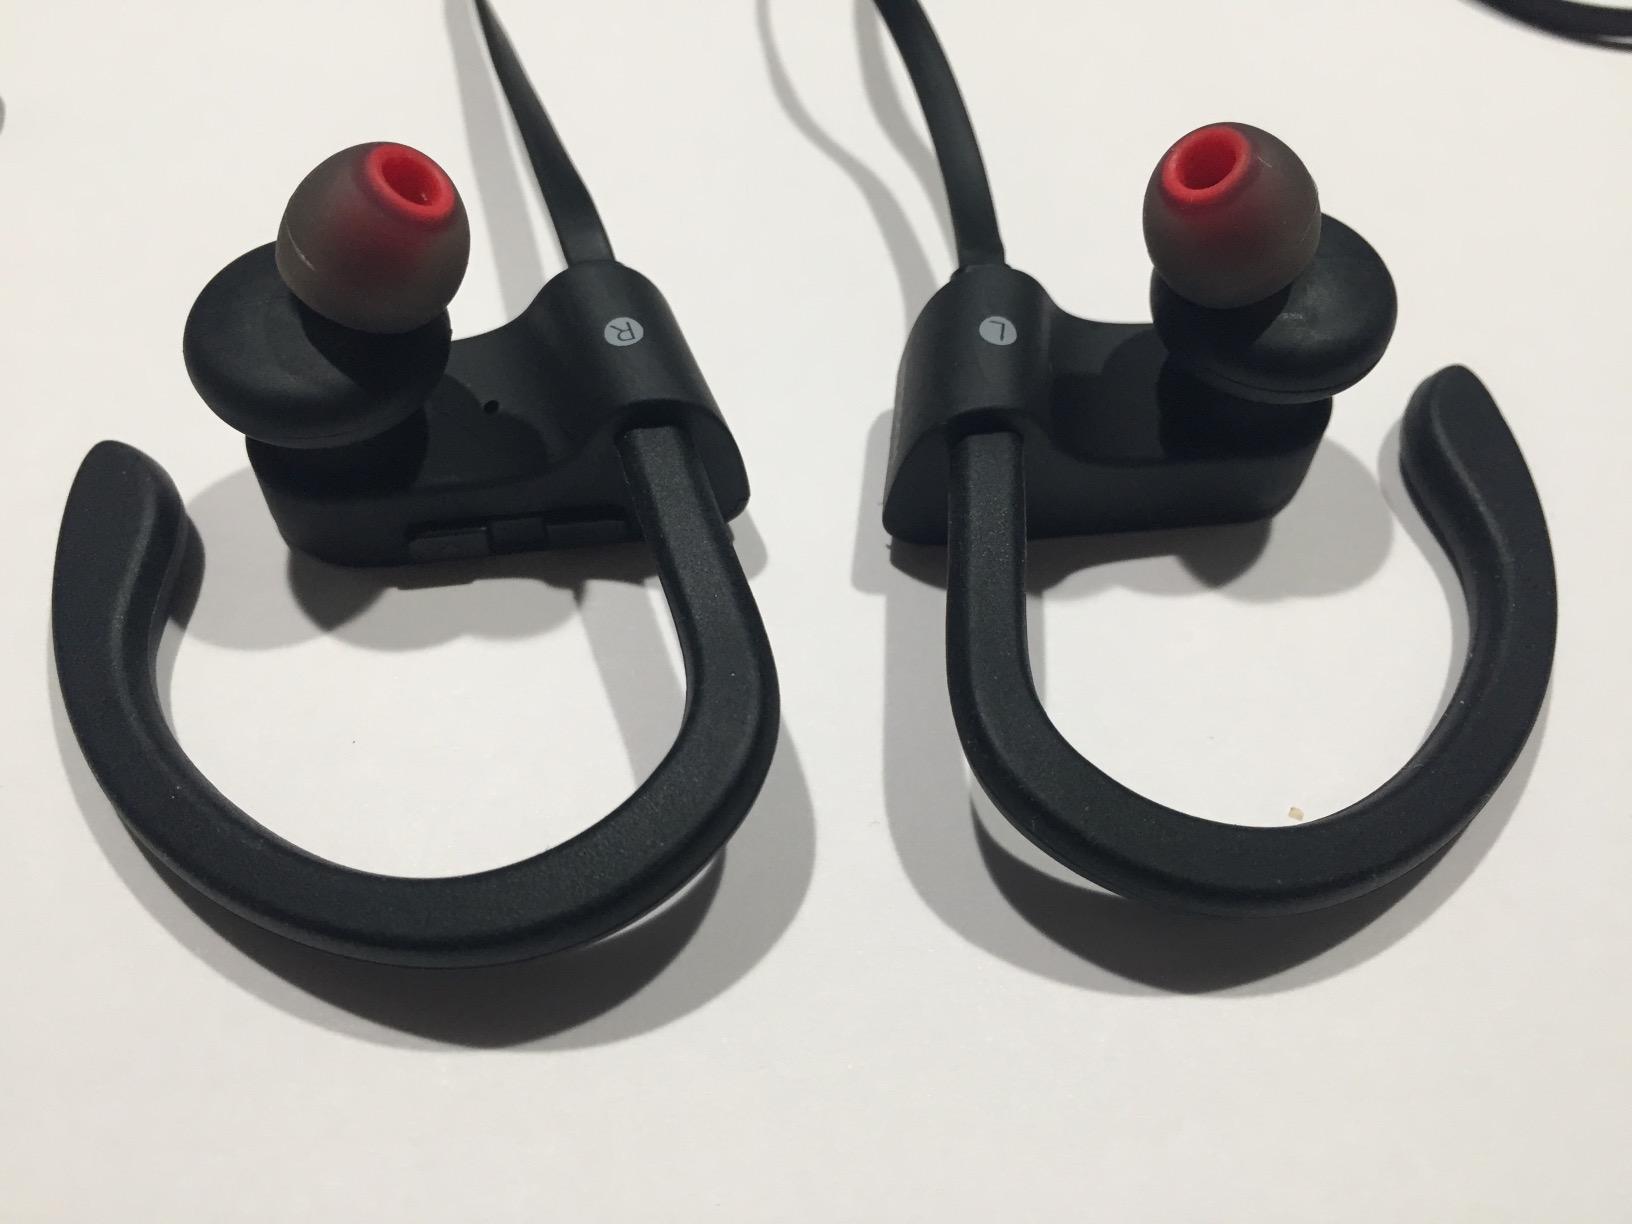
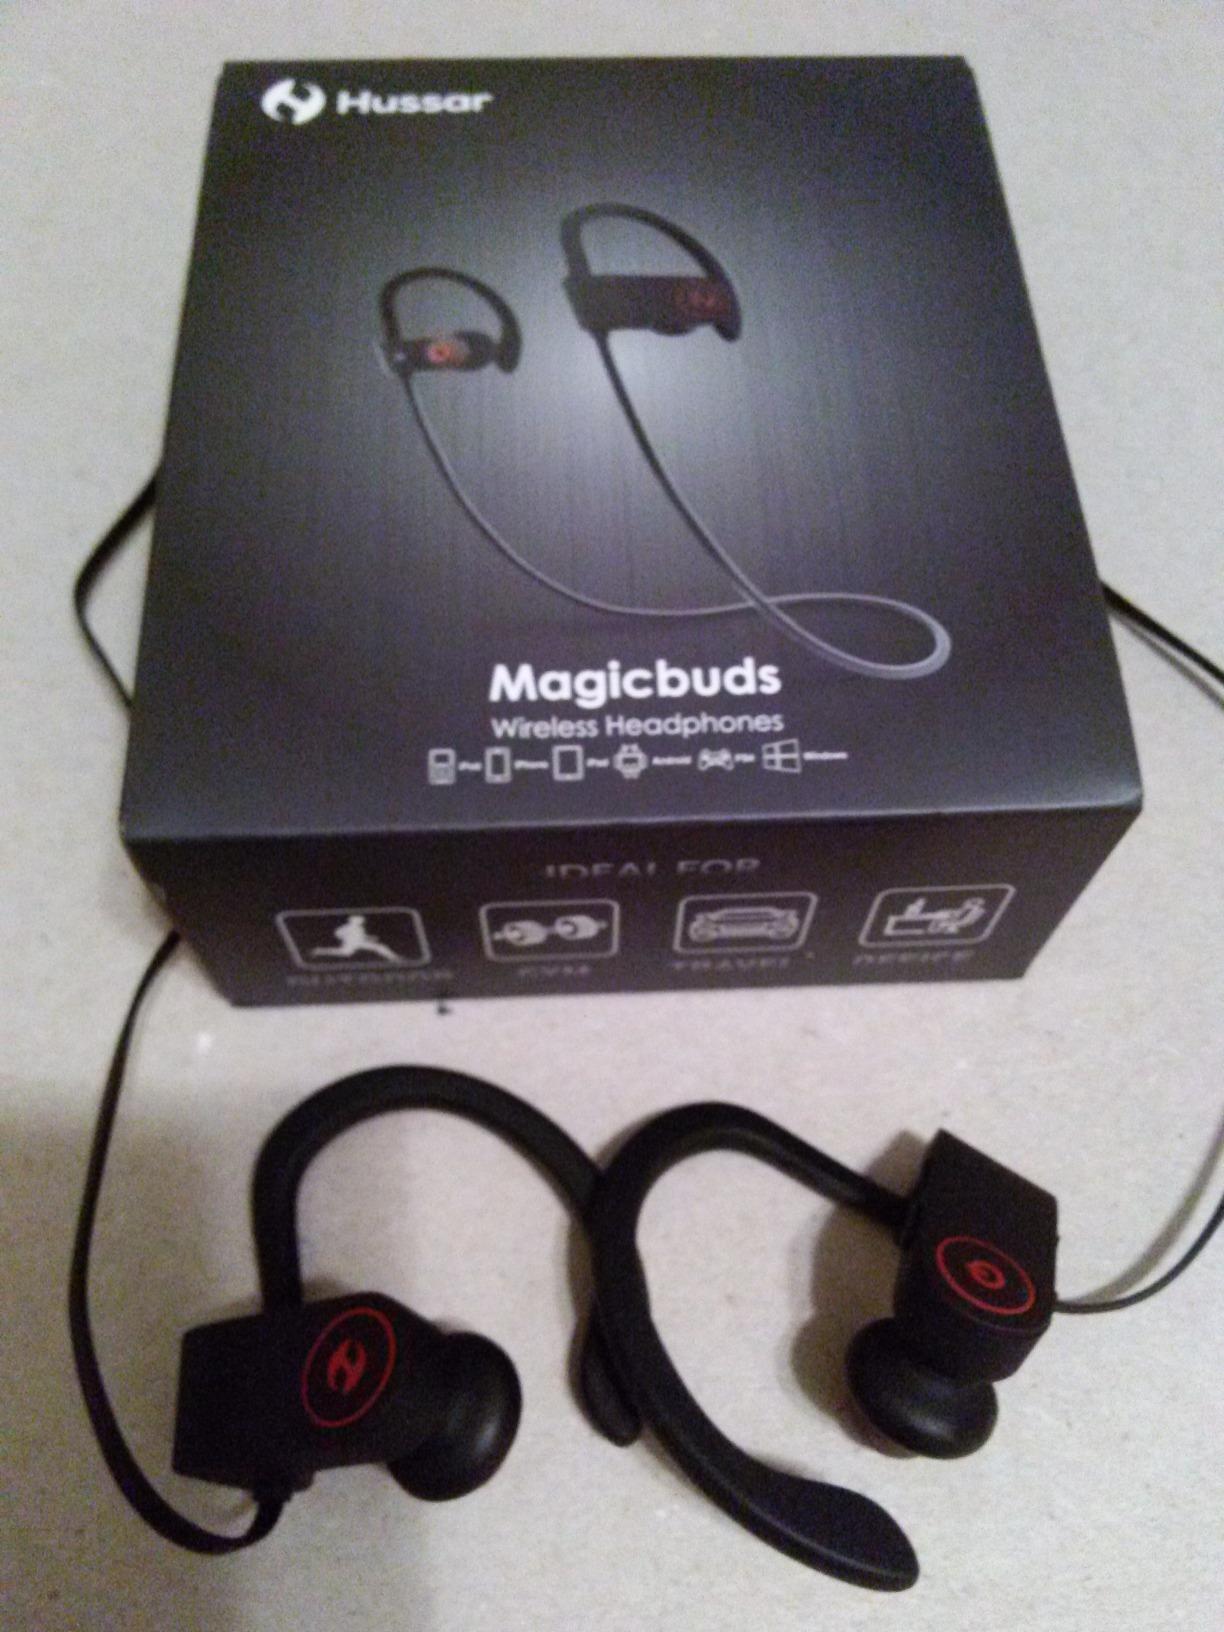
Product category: headphones
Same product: yes